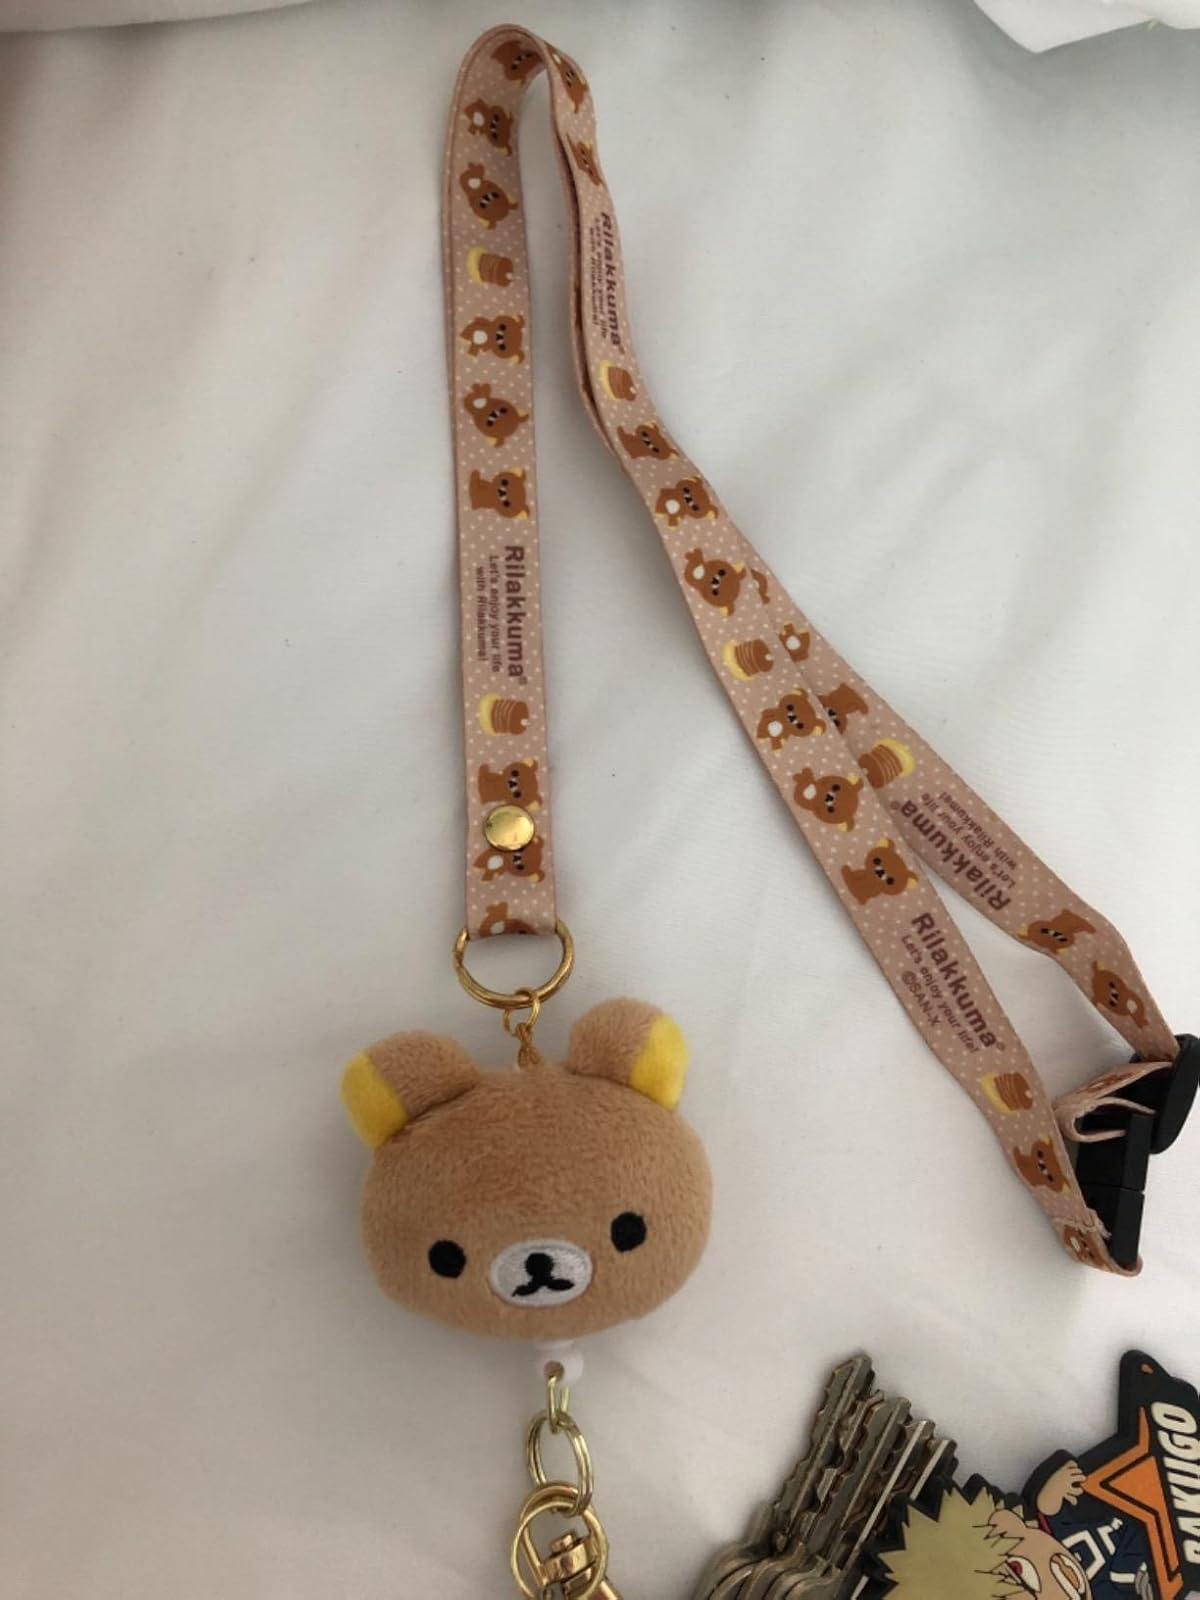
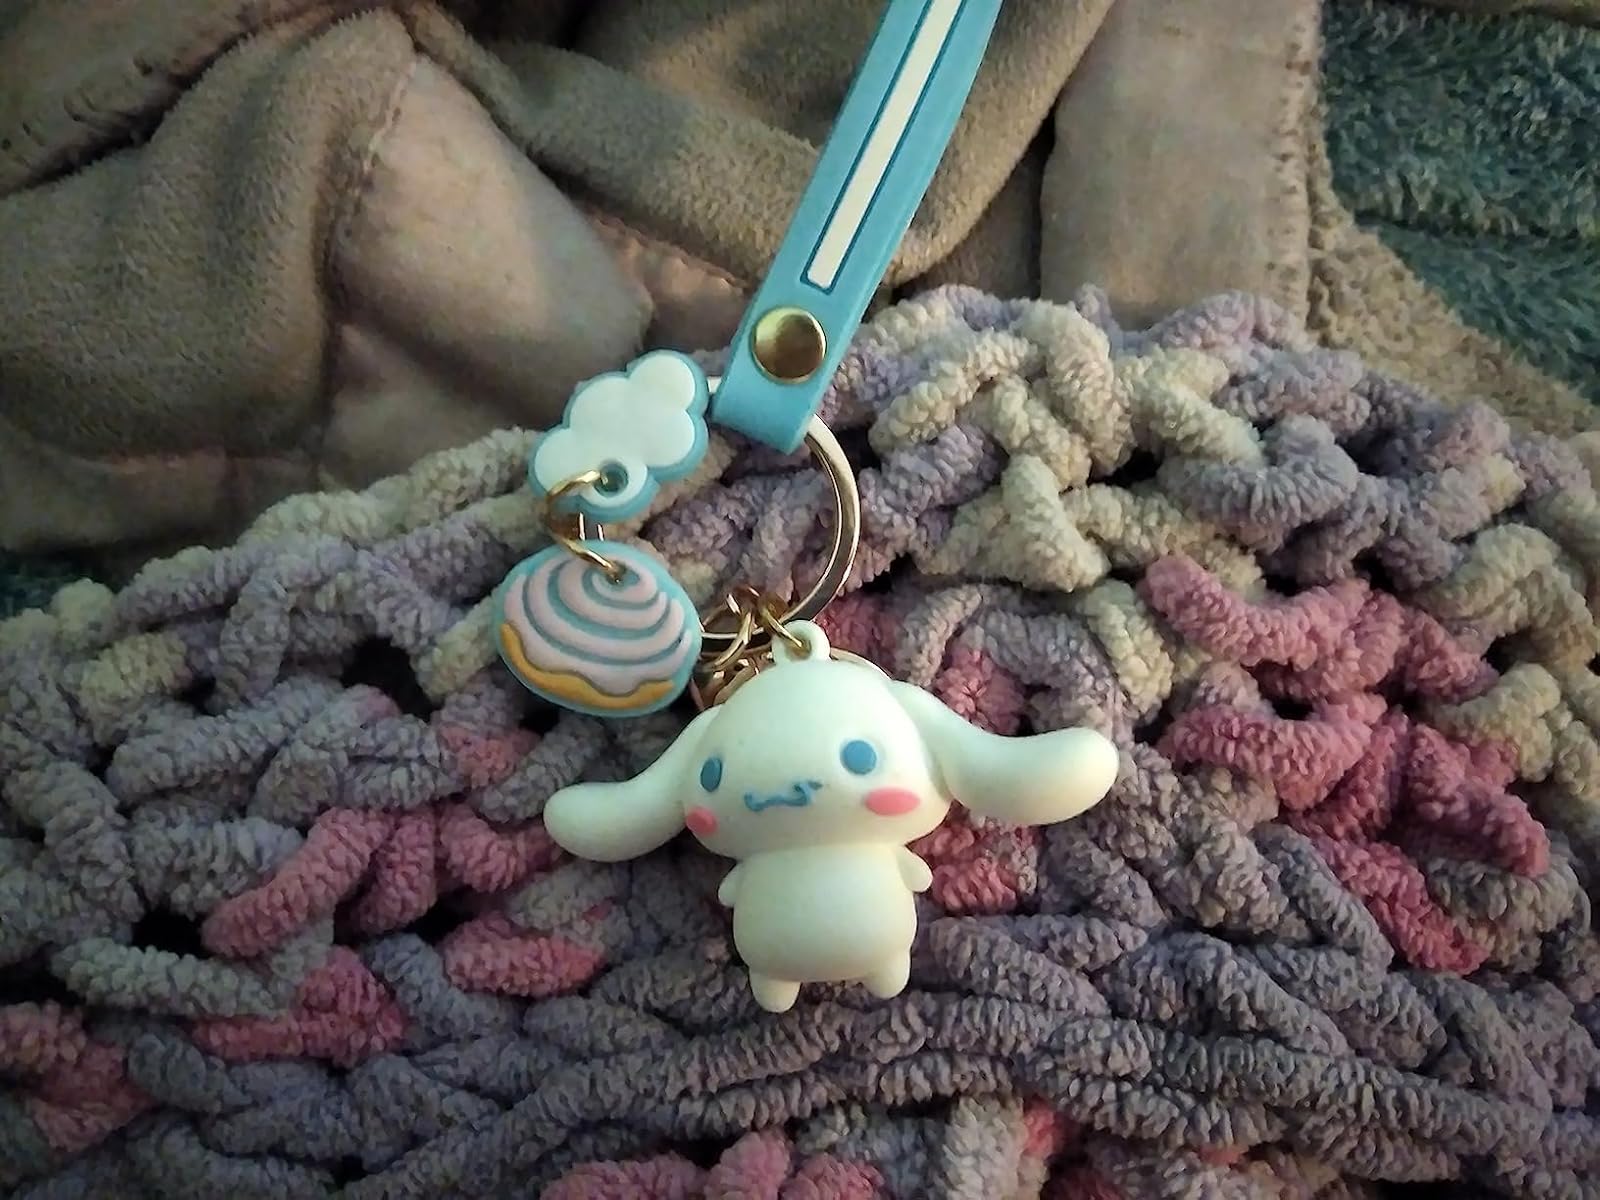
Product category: accessories_keychain
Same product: no